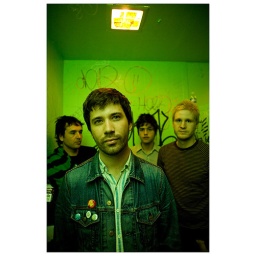
my buddies in lakes, in a dirty green bathroom. that makes for fun shots